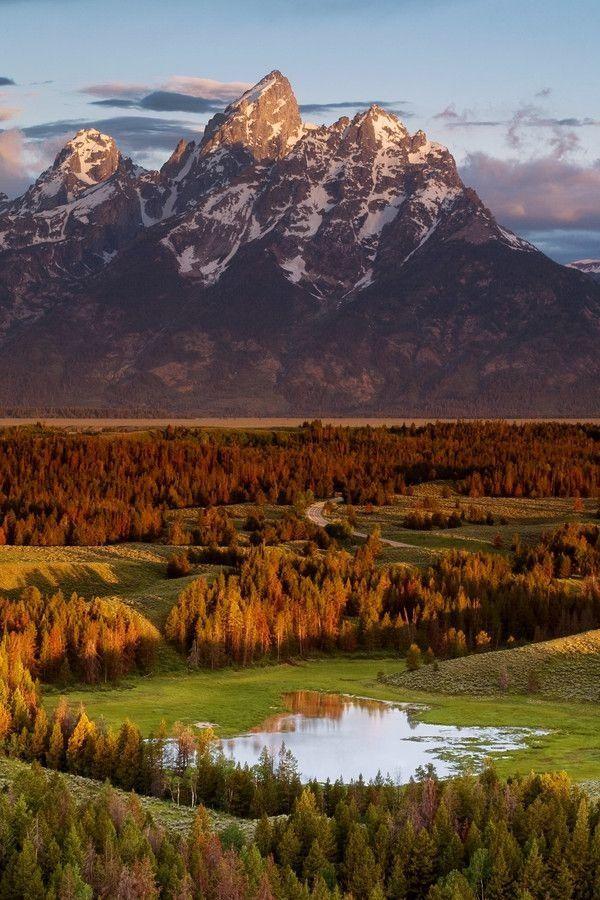
i would go because of the beautiful land and mountains
Relation: Subjective